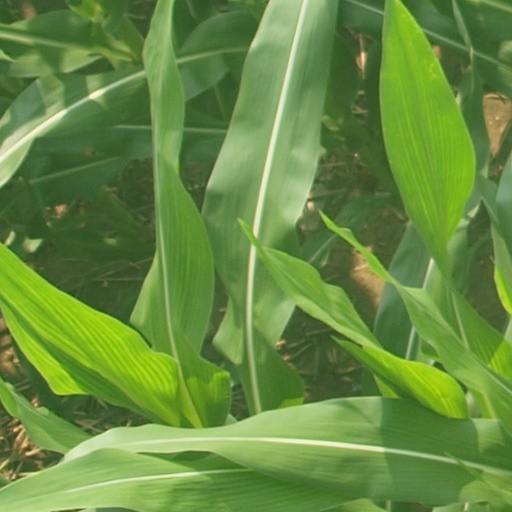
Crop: maize; corn